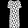
Label: Dress